Rogie Vachon

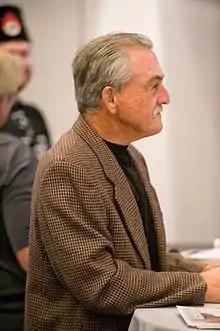
Vachon in 2008

Rogatien Rosaire "Rogie the Goalie" Vachon (born September 8, 1945) is a Canadian former professional ice hockey goaltender who played for the Montreal Canadiens, Los Angeles Kings, Detroit Red Wings and Boston Bruins in the National Hockey League between 1967 and 1982.